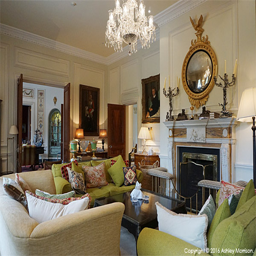
the original picture taken of the sitting room .